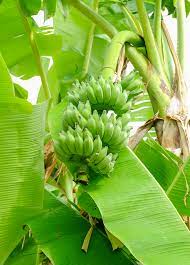
Label: Banana